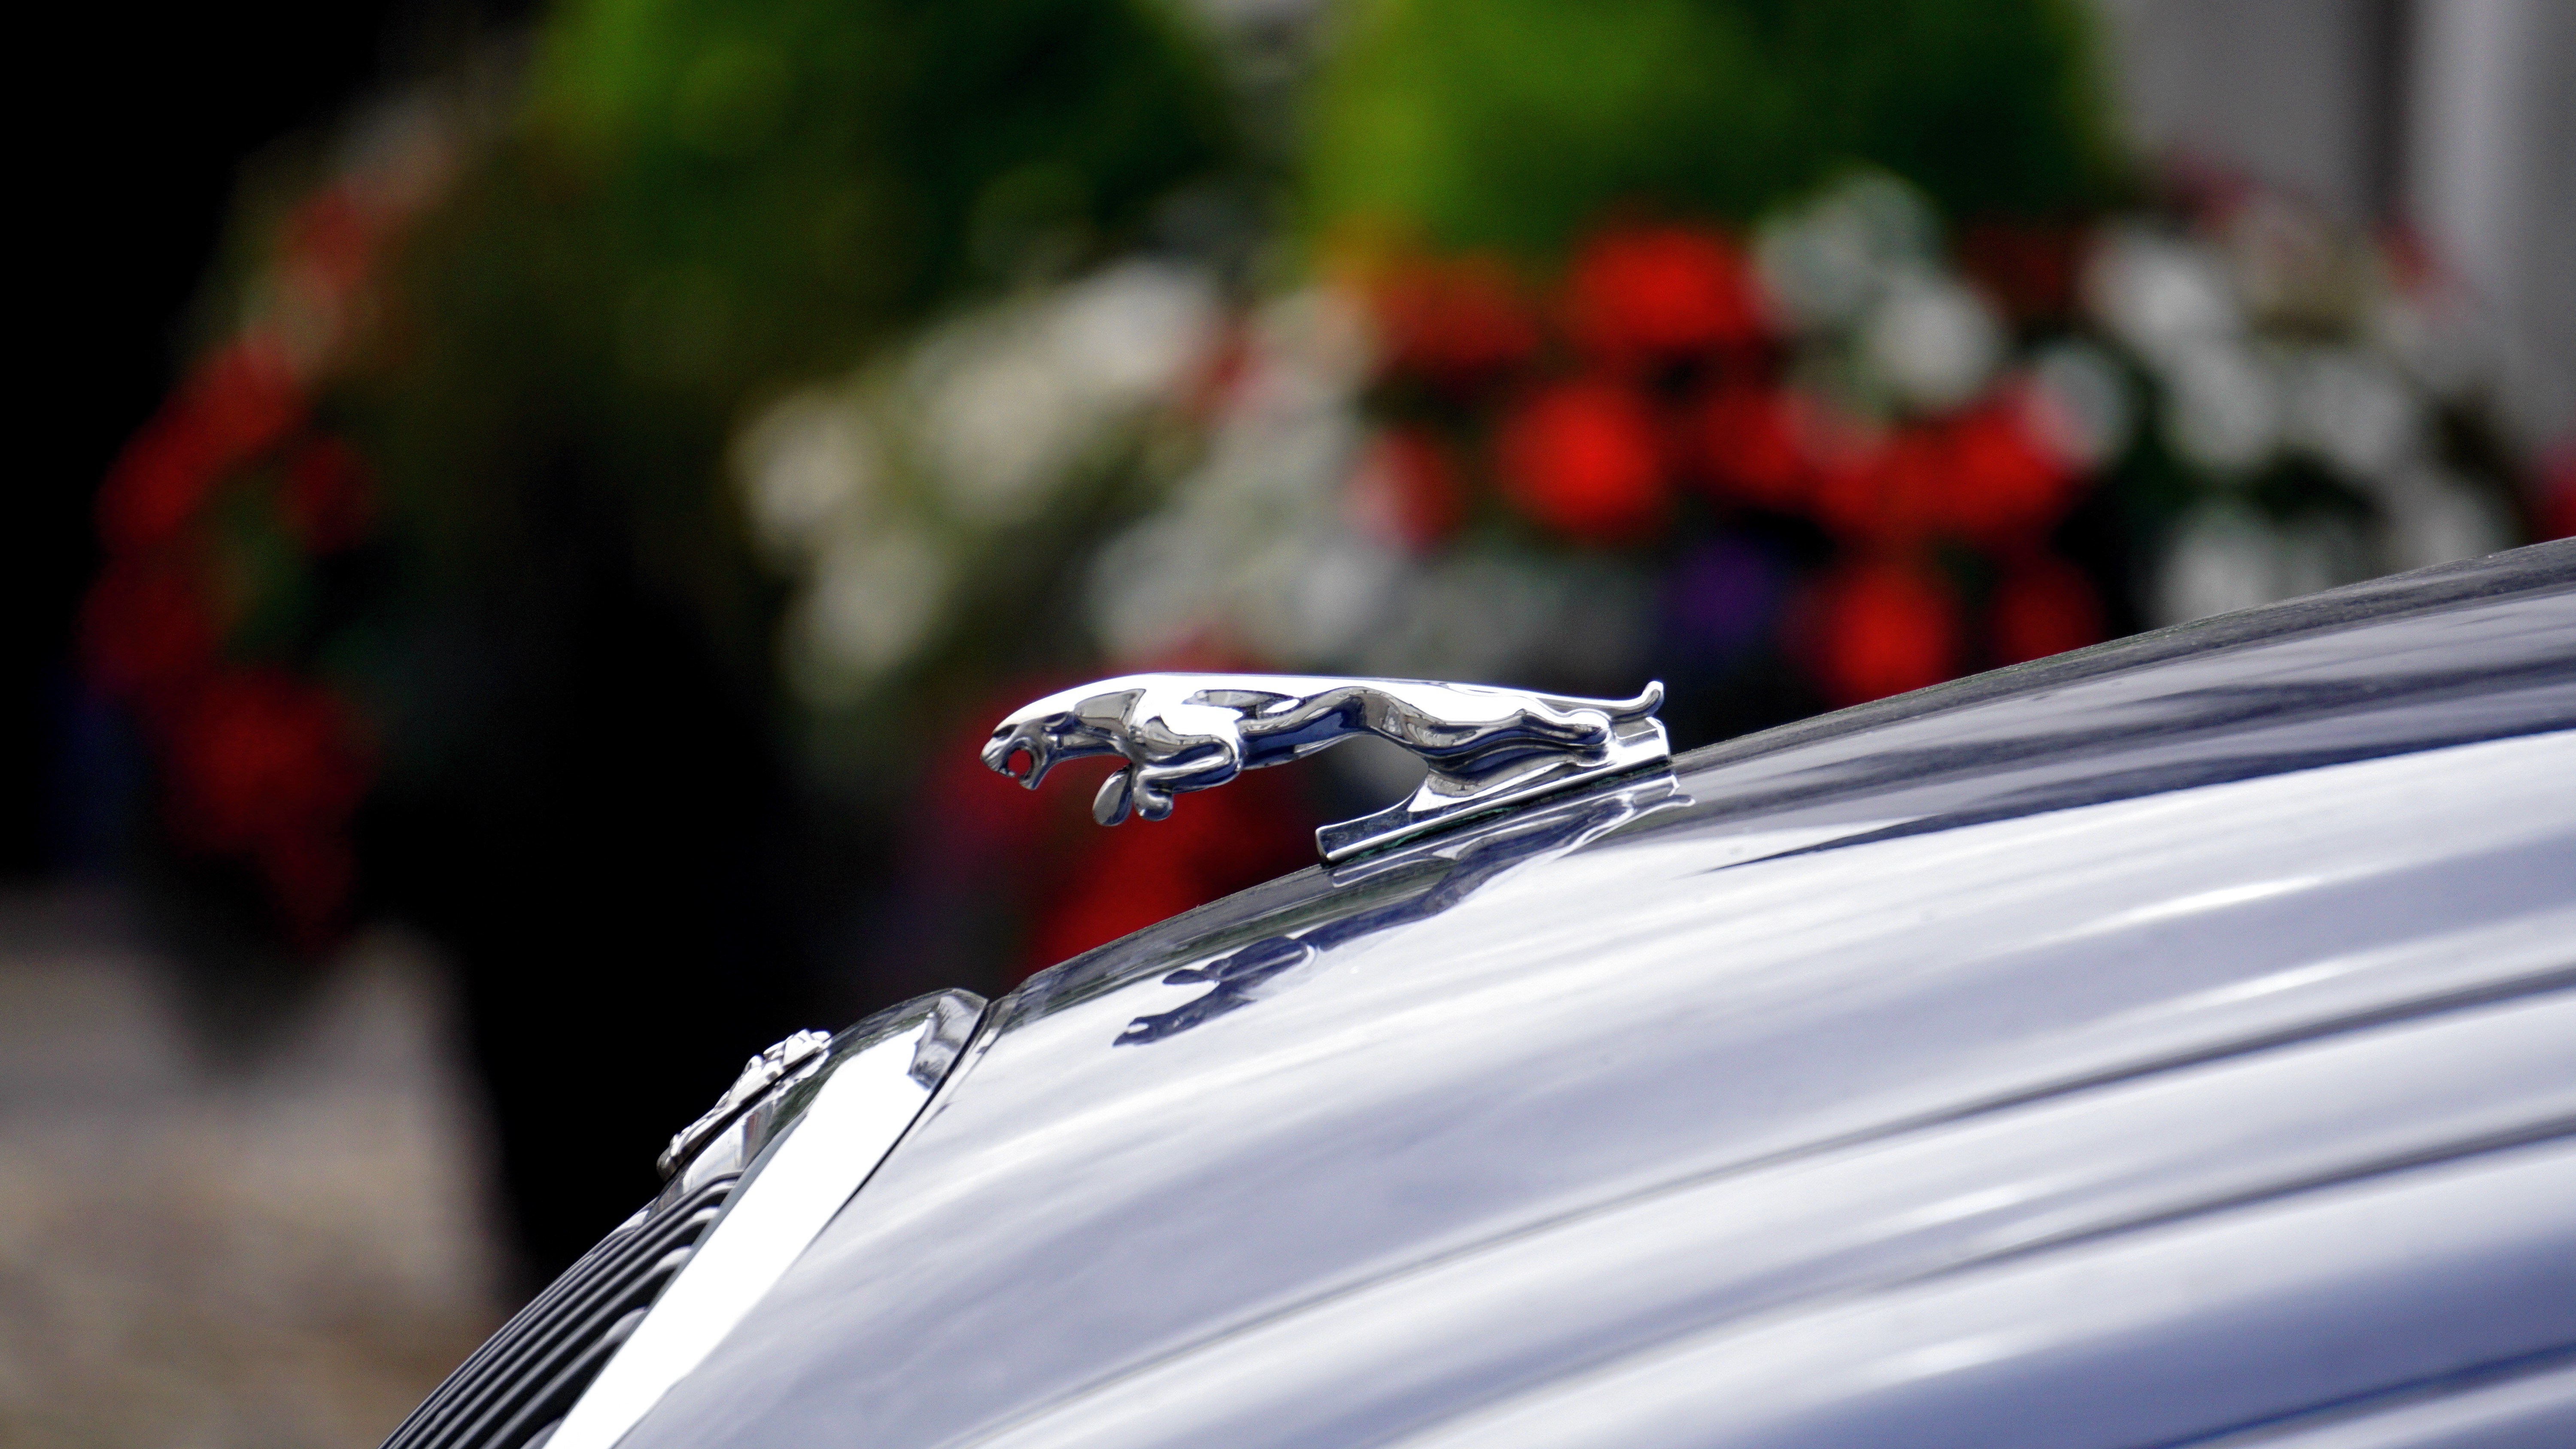
car, automobile, driving, bicycle, red, vehicle, motorcycle, macro, emblem, automotive, car hood, jaguar, land vehicle, automobile make